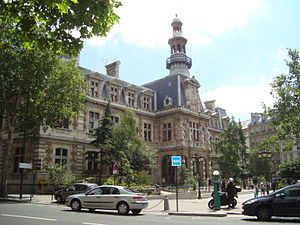
12. arrondissement i Paris
12. arrondissements rådhus
12. arrondissement i Paris er et af Paris' 20 arrondissementer og er placeret på højre seinebred. Det kaldes også arrondissement de Reuilly.